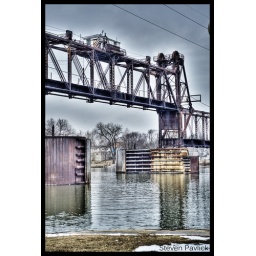
The center section of the railroad bridge over the Illinois river in Ottawa Illinois.